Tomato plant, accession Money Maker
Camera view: bottom (45 deg); turntable rotation: 330 degrees
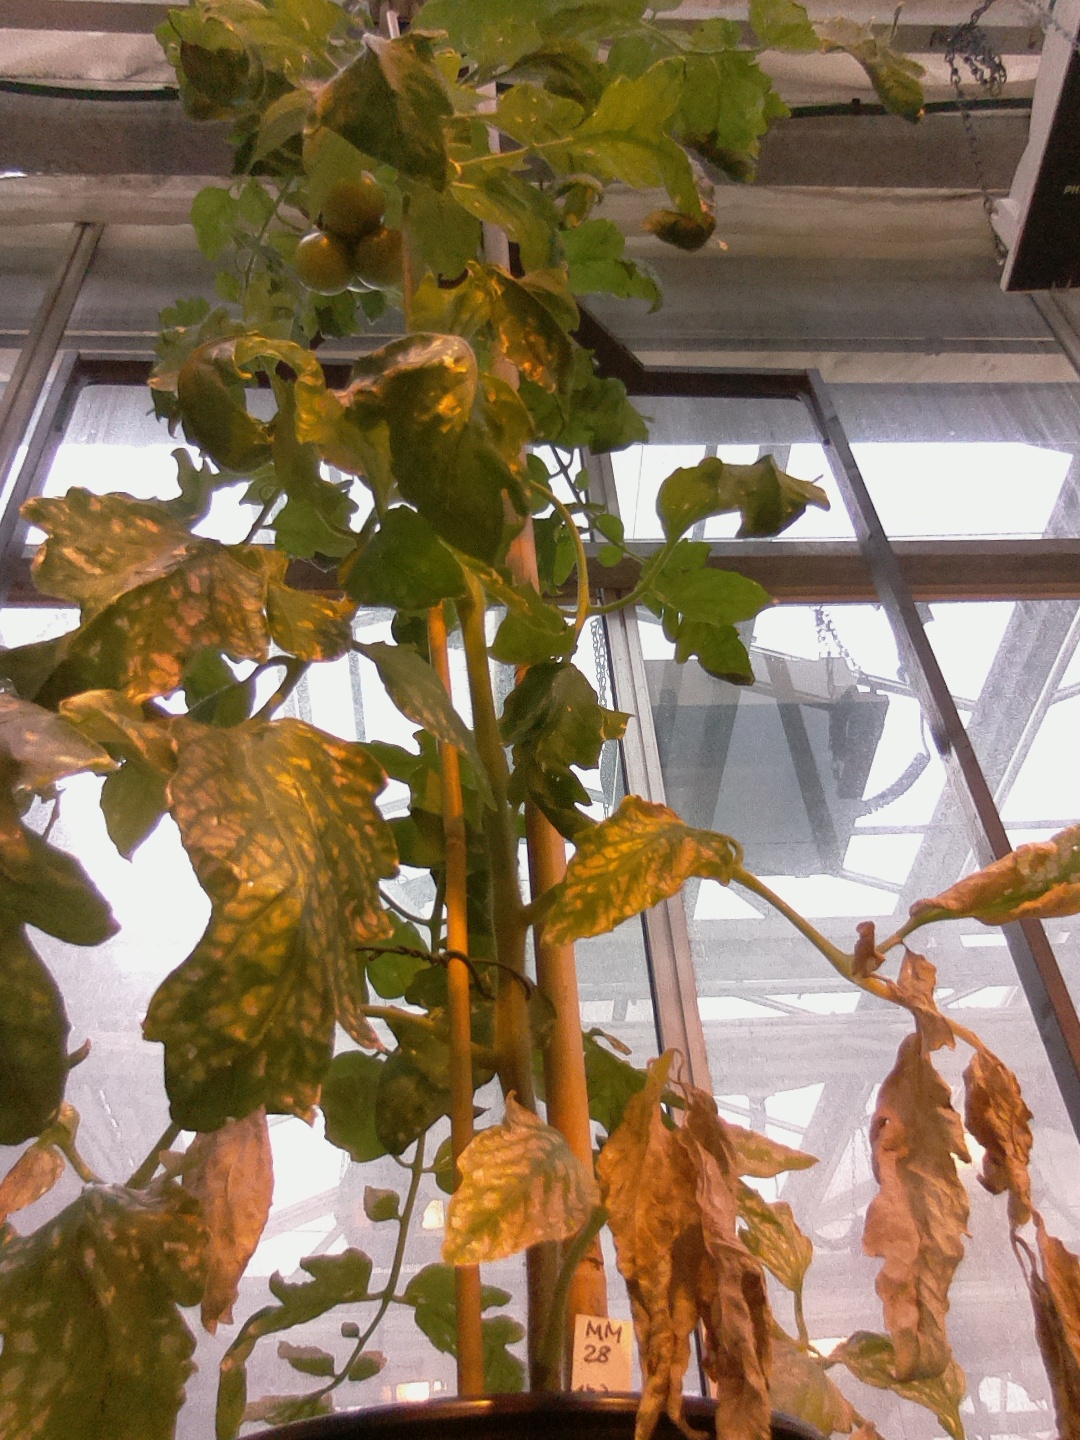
BBCH growth stage 75: 50%-60% of final fruit size